Star tracker

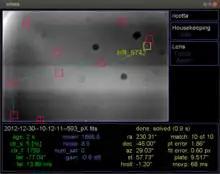
The STARS real-time star tracking software operates on an image from EBEX 2012, a high-altitude balloon-borne cosmology experiment launched from Antarctica on 2012-12-29

A star tracker is an optical device that measures the positions of stars using photocells or a camera.